Strandebarm Church

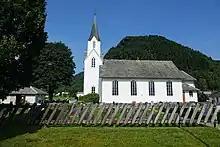
View of the church

Strandebarm Church is a parish church of the Church of Norway in Kvam Municipality in Vestland county, Norway. It is located in the village of Bru. It is the church for the Strandebarm parish which is part of the Hardanger og Voss prosti (deanery) in the Diocese of Bjørgvin. The white, wooden church was built in a long church design in 1876 using plans drawn up by the architect Ole Vangberg. The church seats about 550 people. Historically, this was the main church for the old Strandebarm municipality.